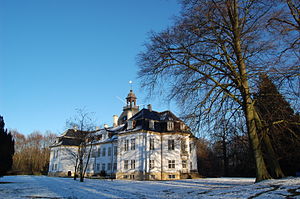
Fredede bygninger i Gentofte Kommune
Charlottenlund Slot This is a photo of a listed building in Denmark, number 157-99086-1 in the Heritage Agency of Denmark database for Listed Buildings.
Denne liste over fredede bygninger i Gentofte Kommune viser alle fredede bygninger i Gentofte Kommune, bortset fra kirker. Listen bygger på data fra Kulturarvsstyrelsen.